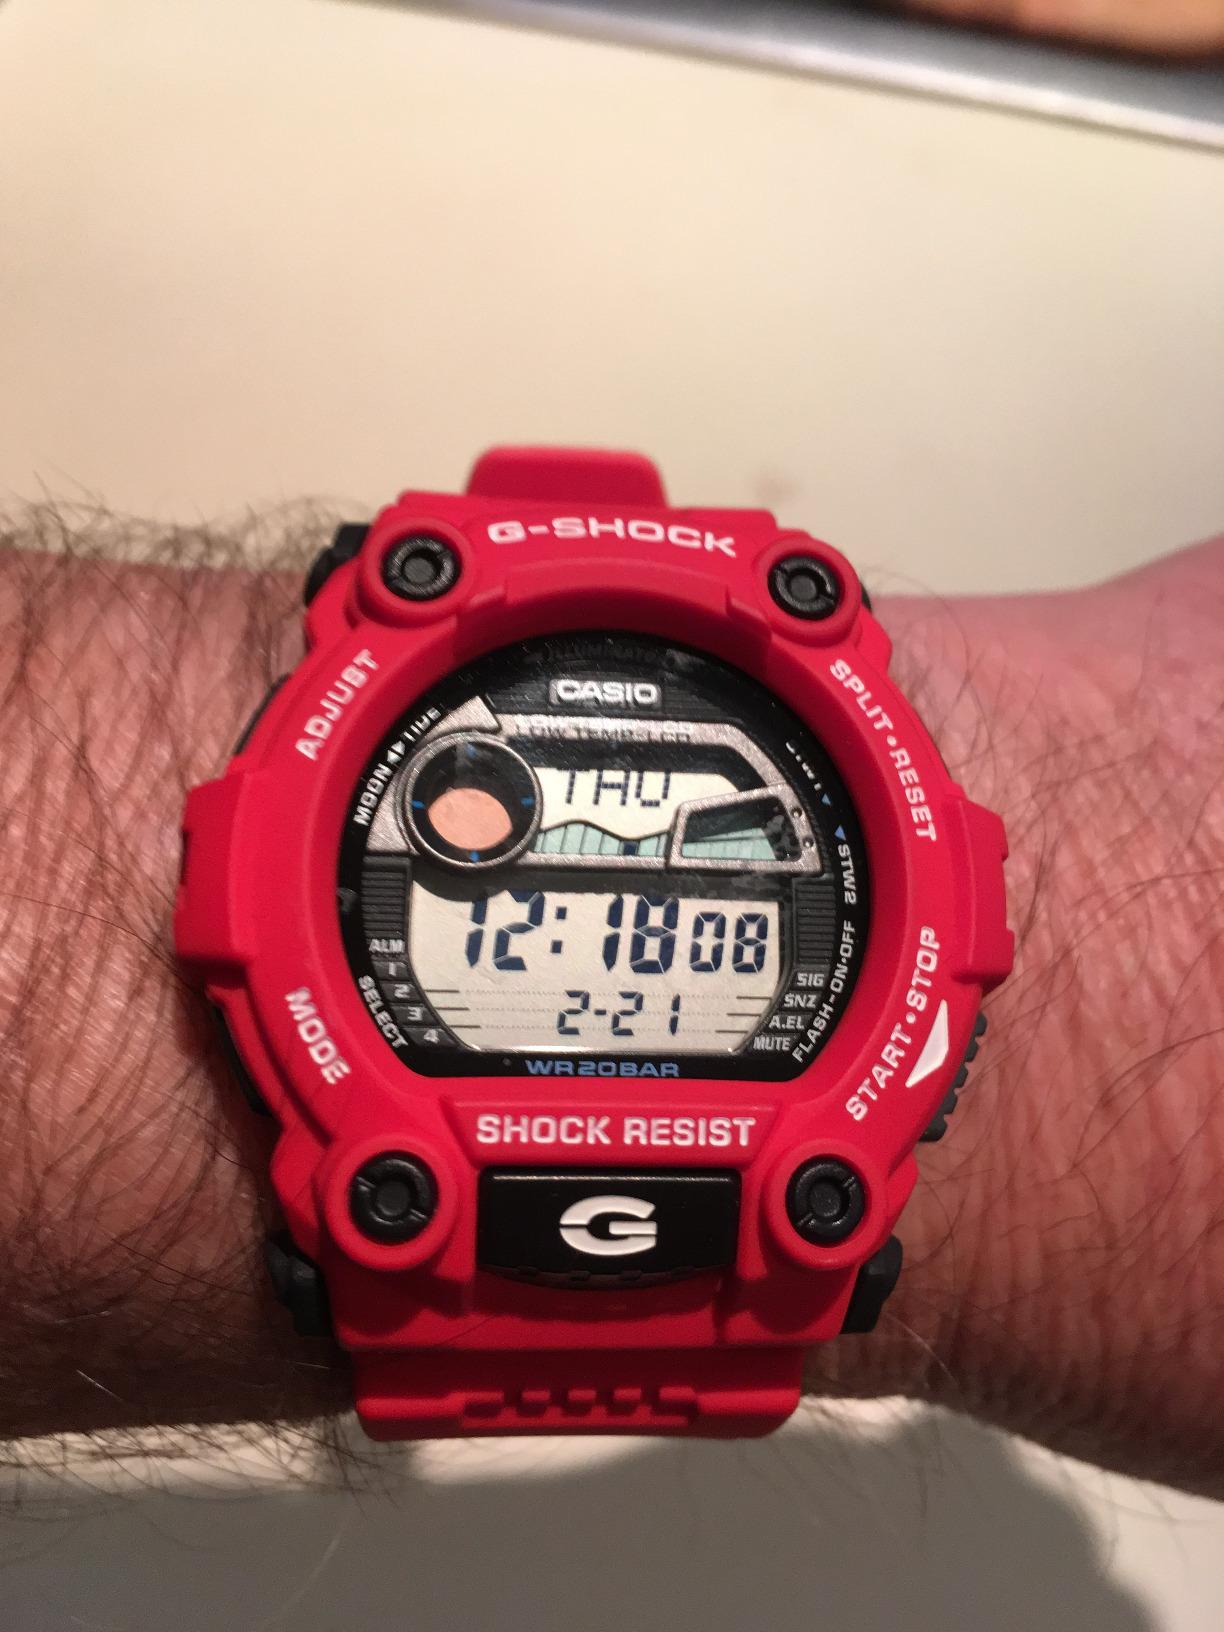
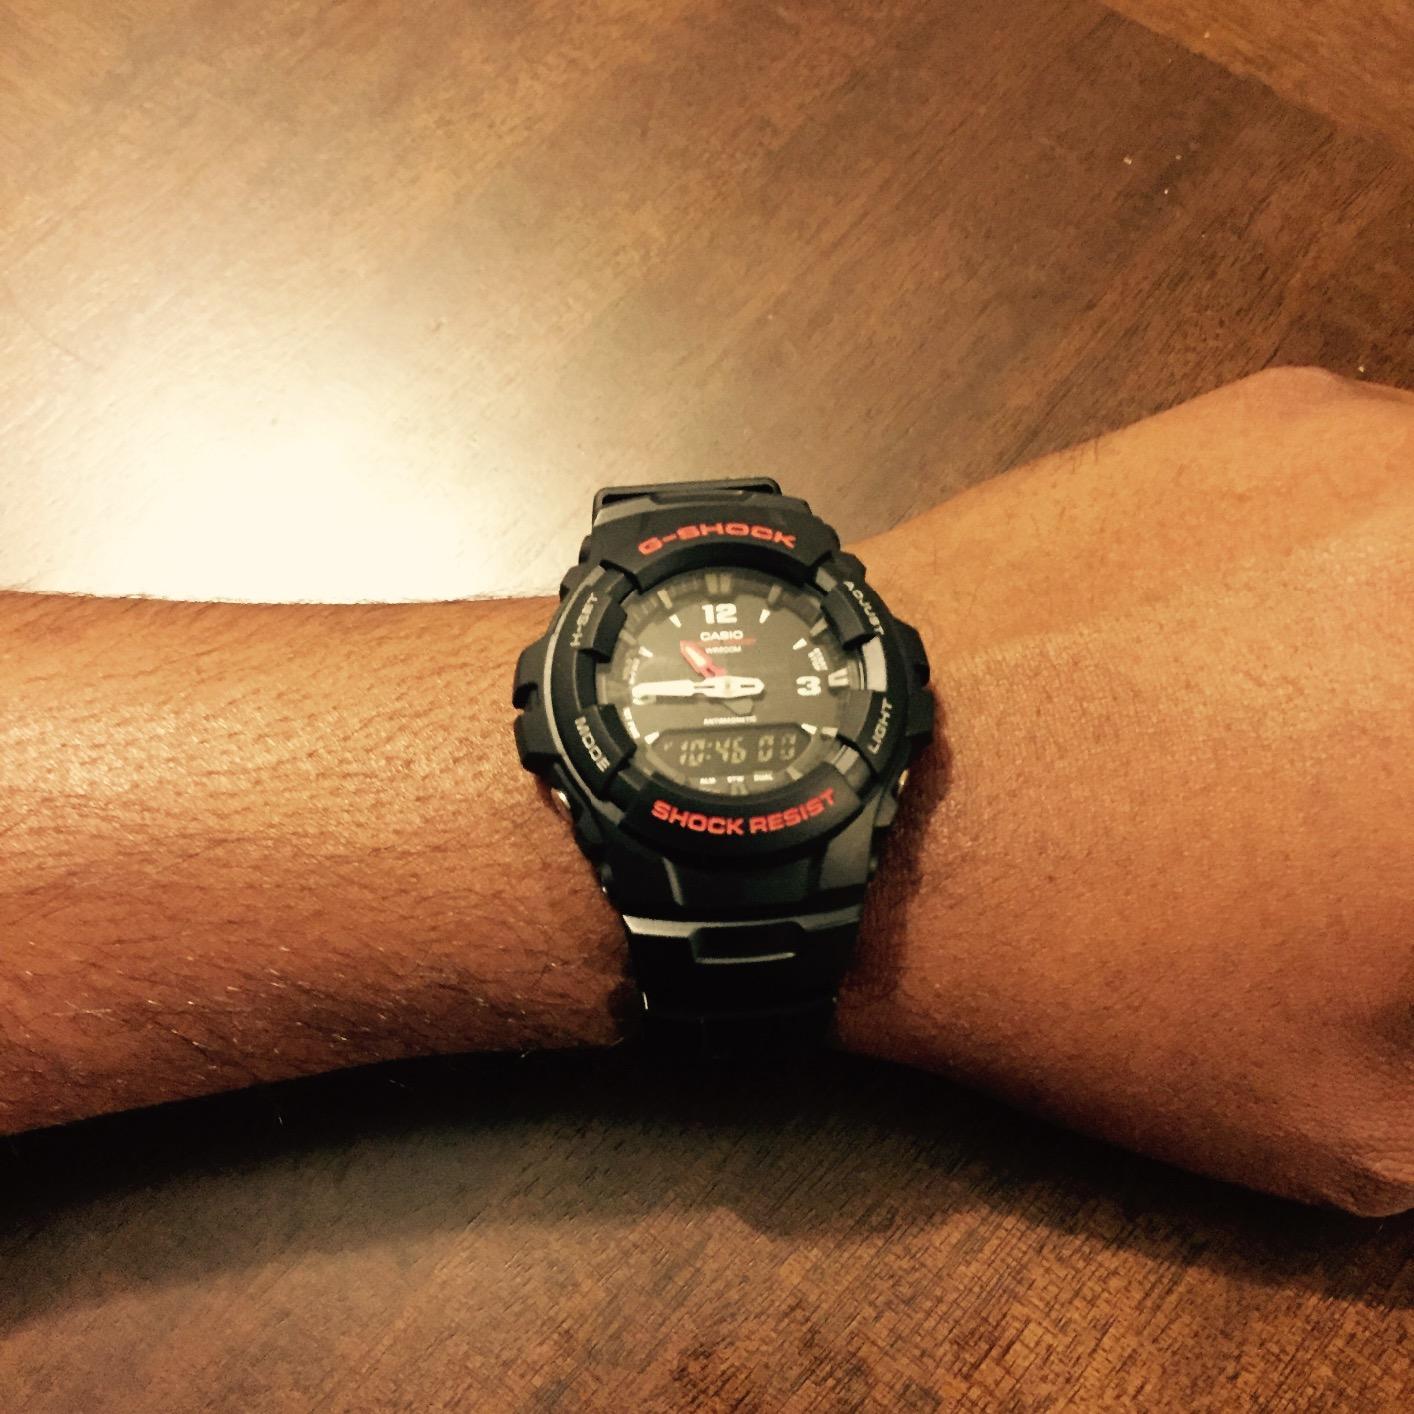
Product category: accessories_watch
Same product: no